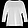
Label: Pullover